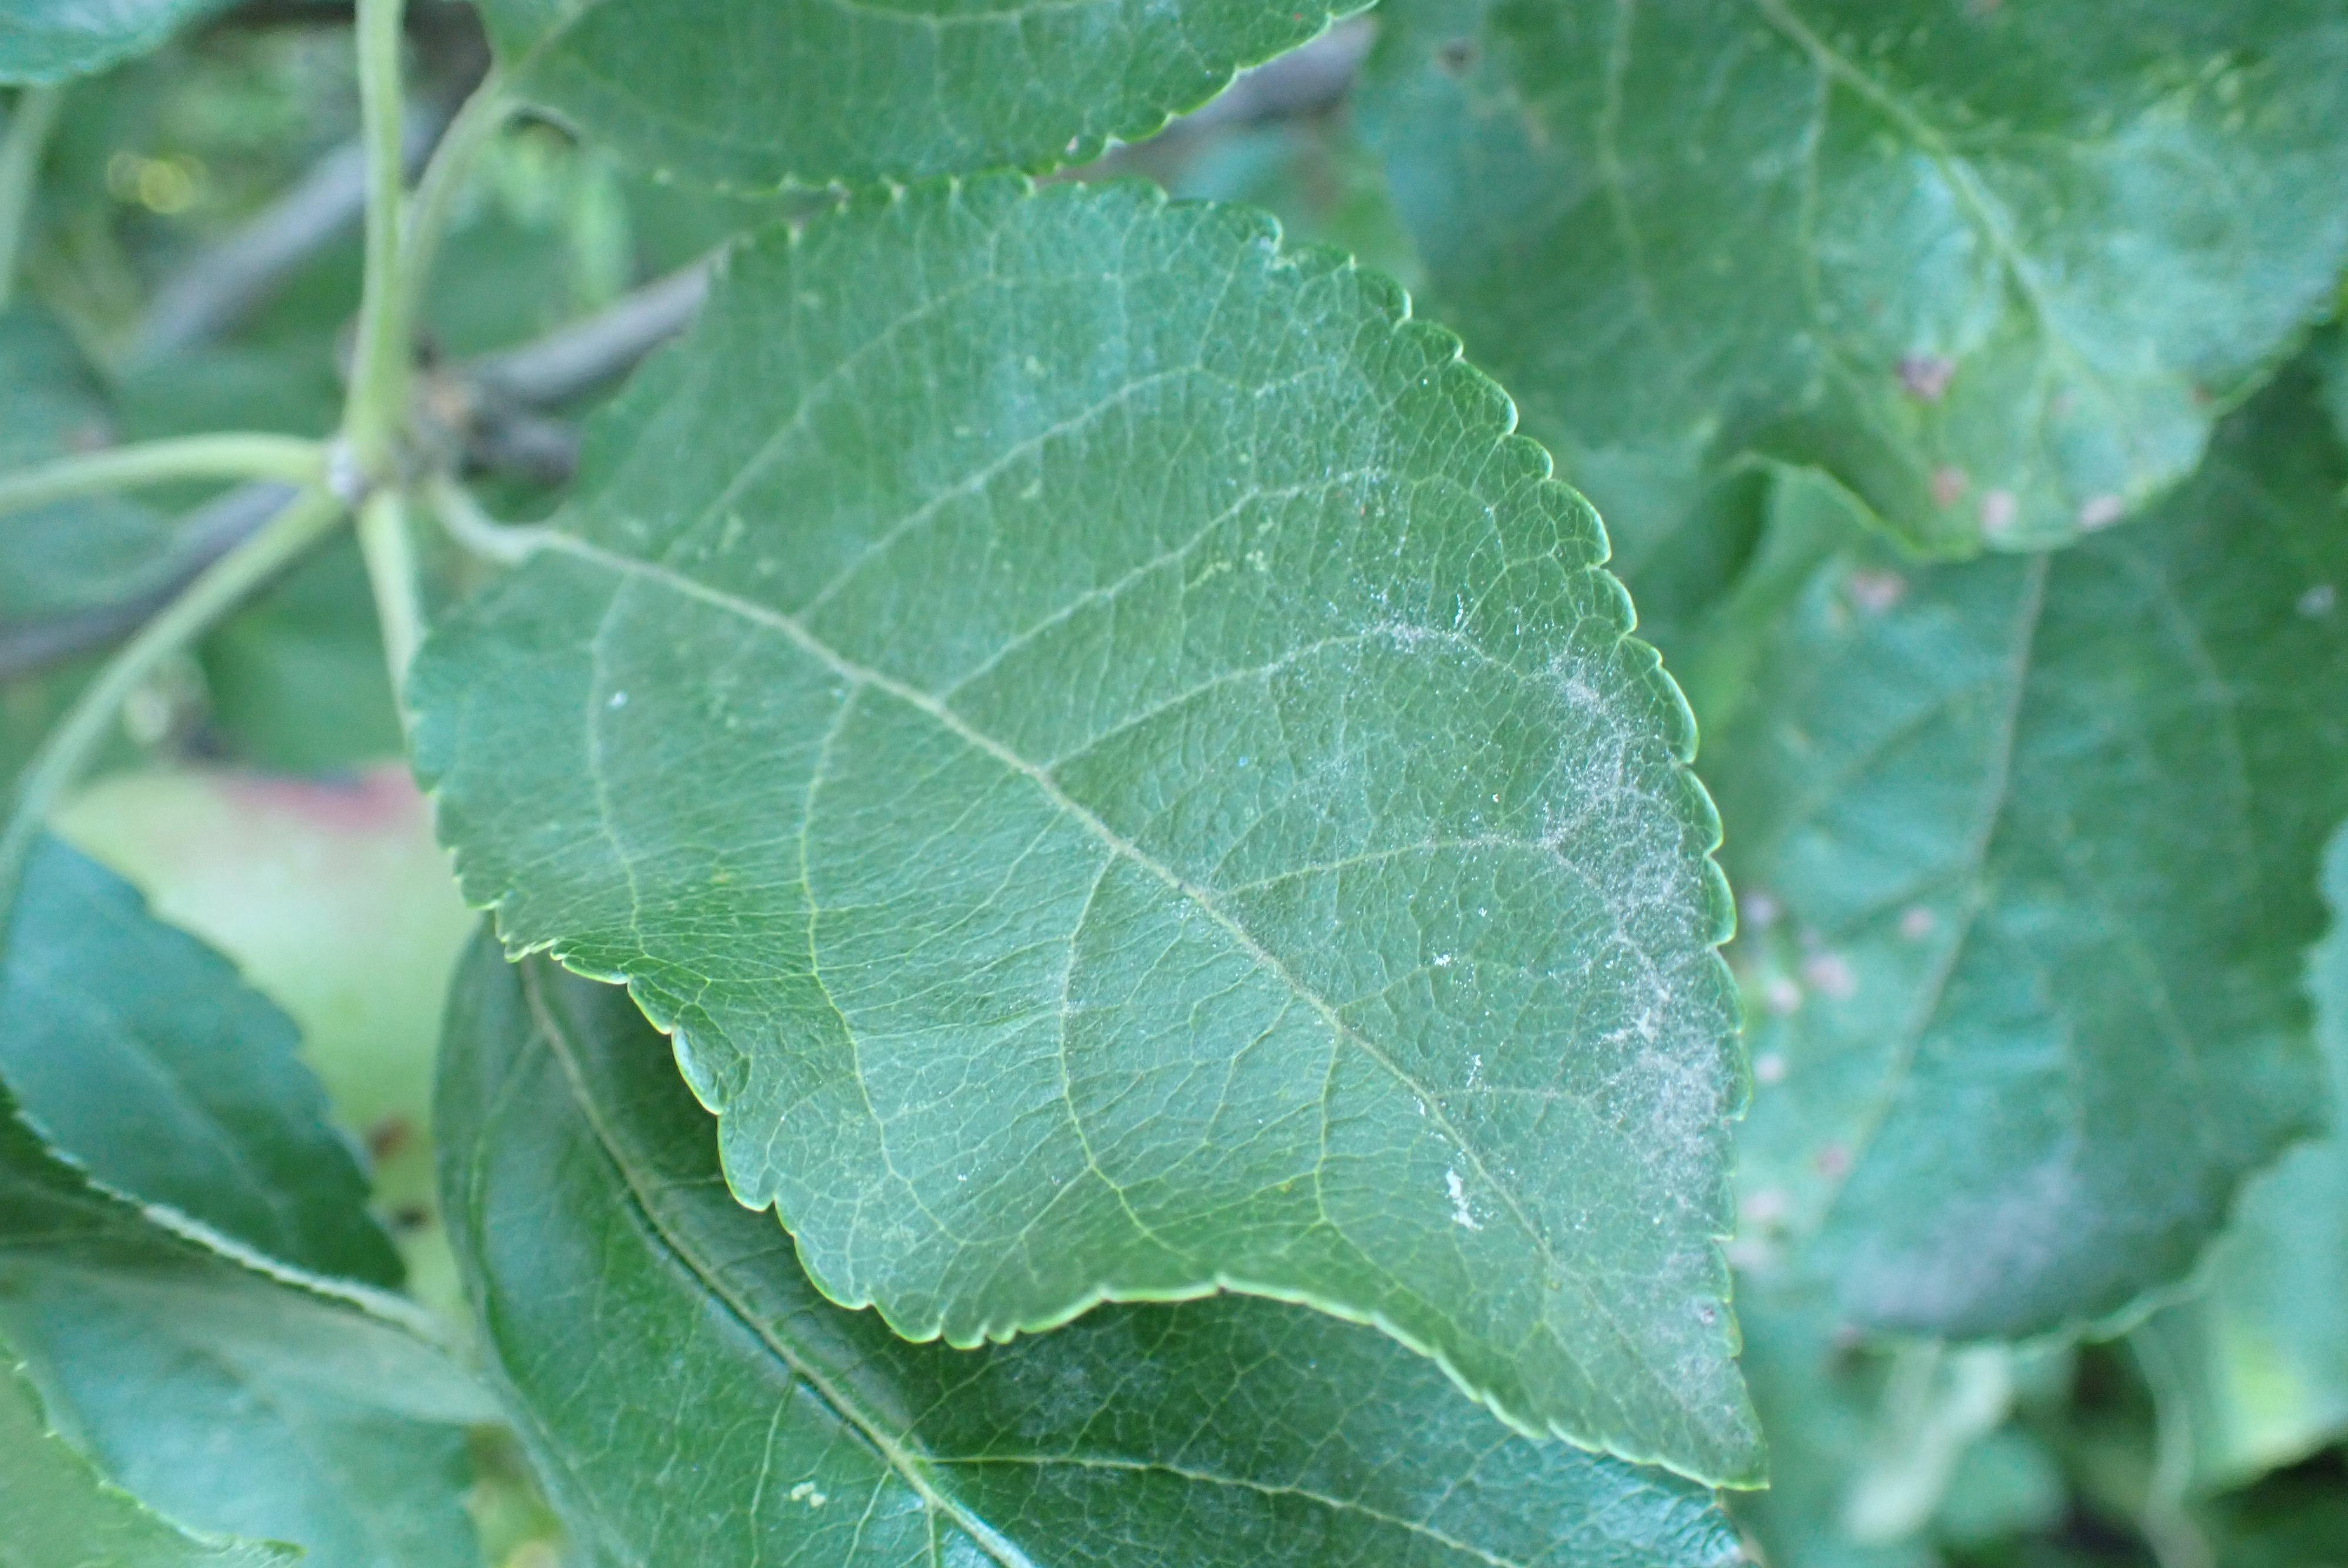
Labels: powdery_mildew